Matt Lattanzi

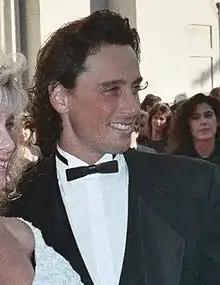
Lattanzi in 1989

Matthew Vincent Lattanzi (born February 1, 1959) is an American former actor and dancer. He is most commonly recognized as the ex-husband of singer and actress Olivia Newton-John, and for his acting in films such as "My Tutor" and the soap opera "Paradise Beach".